Victor Hansen (author)

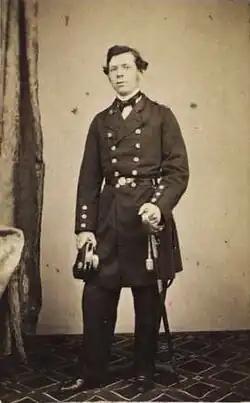
Victor Hansen in 1870.

Born in Copenhagen in 1837 as the son of a musician, he became a cadet in 1850, aged only 13, and in 1957, at the age of 20, he became a second lieutenant with a . Hansen went on a voyage with the corvette "Heimdal" to Madeira in 1858 and underwent an 1858–59 course at the gymnastic institute. In 1859 he sailed in "koffardi" with the steamship "Odin" in England and Iceland, and also served as an inspection officer at Gammelholm and also for a time as a submarine outfitter. In 1862–63 he was with the corvette "Dagmar" in the West Indies, under which for two and a half months he was the harbourmaster of St. Thomas (1862). During the military deployment in 1864, he was first with the corvette "Heimdal" in the Baltic Squadron and took part in the Battle of Jasmund at Rügen on 17 March. Later he took part on board the same ship in the North Sea Squadron's Battle of Heligoland on 9 May.